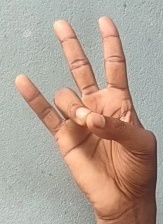
ASL sign: 7